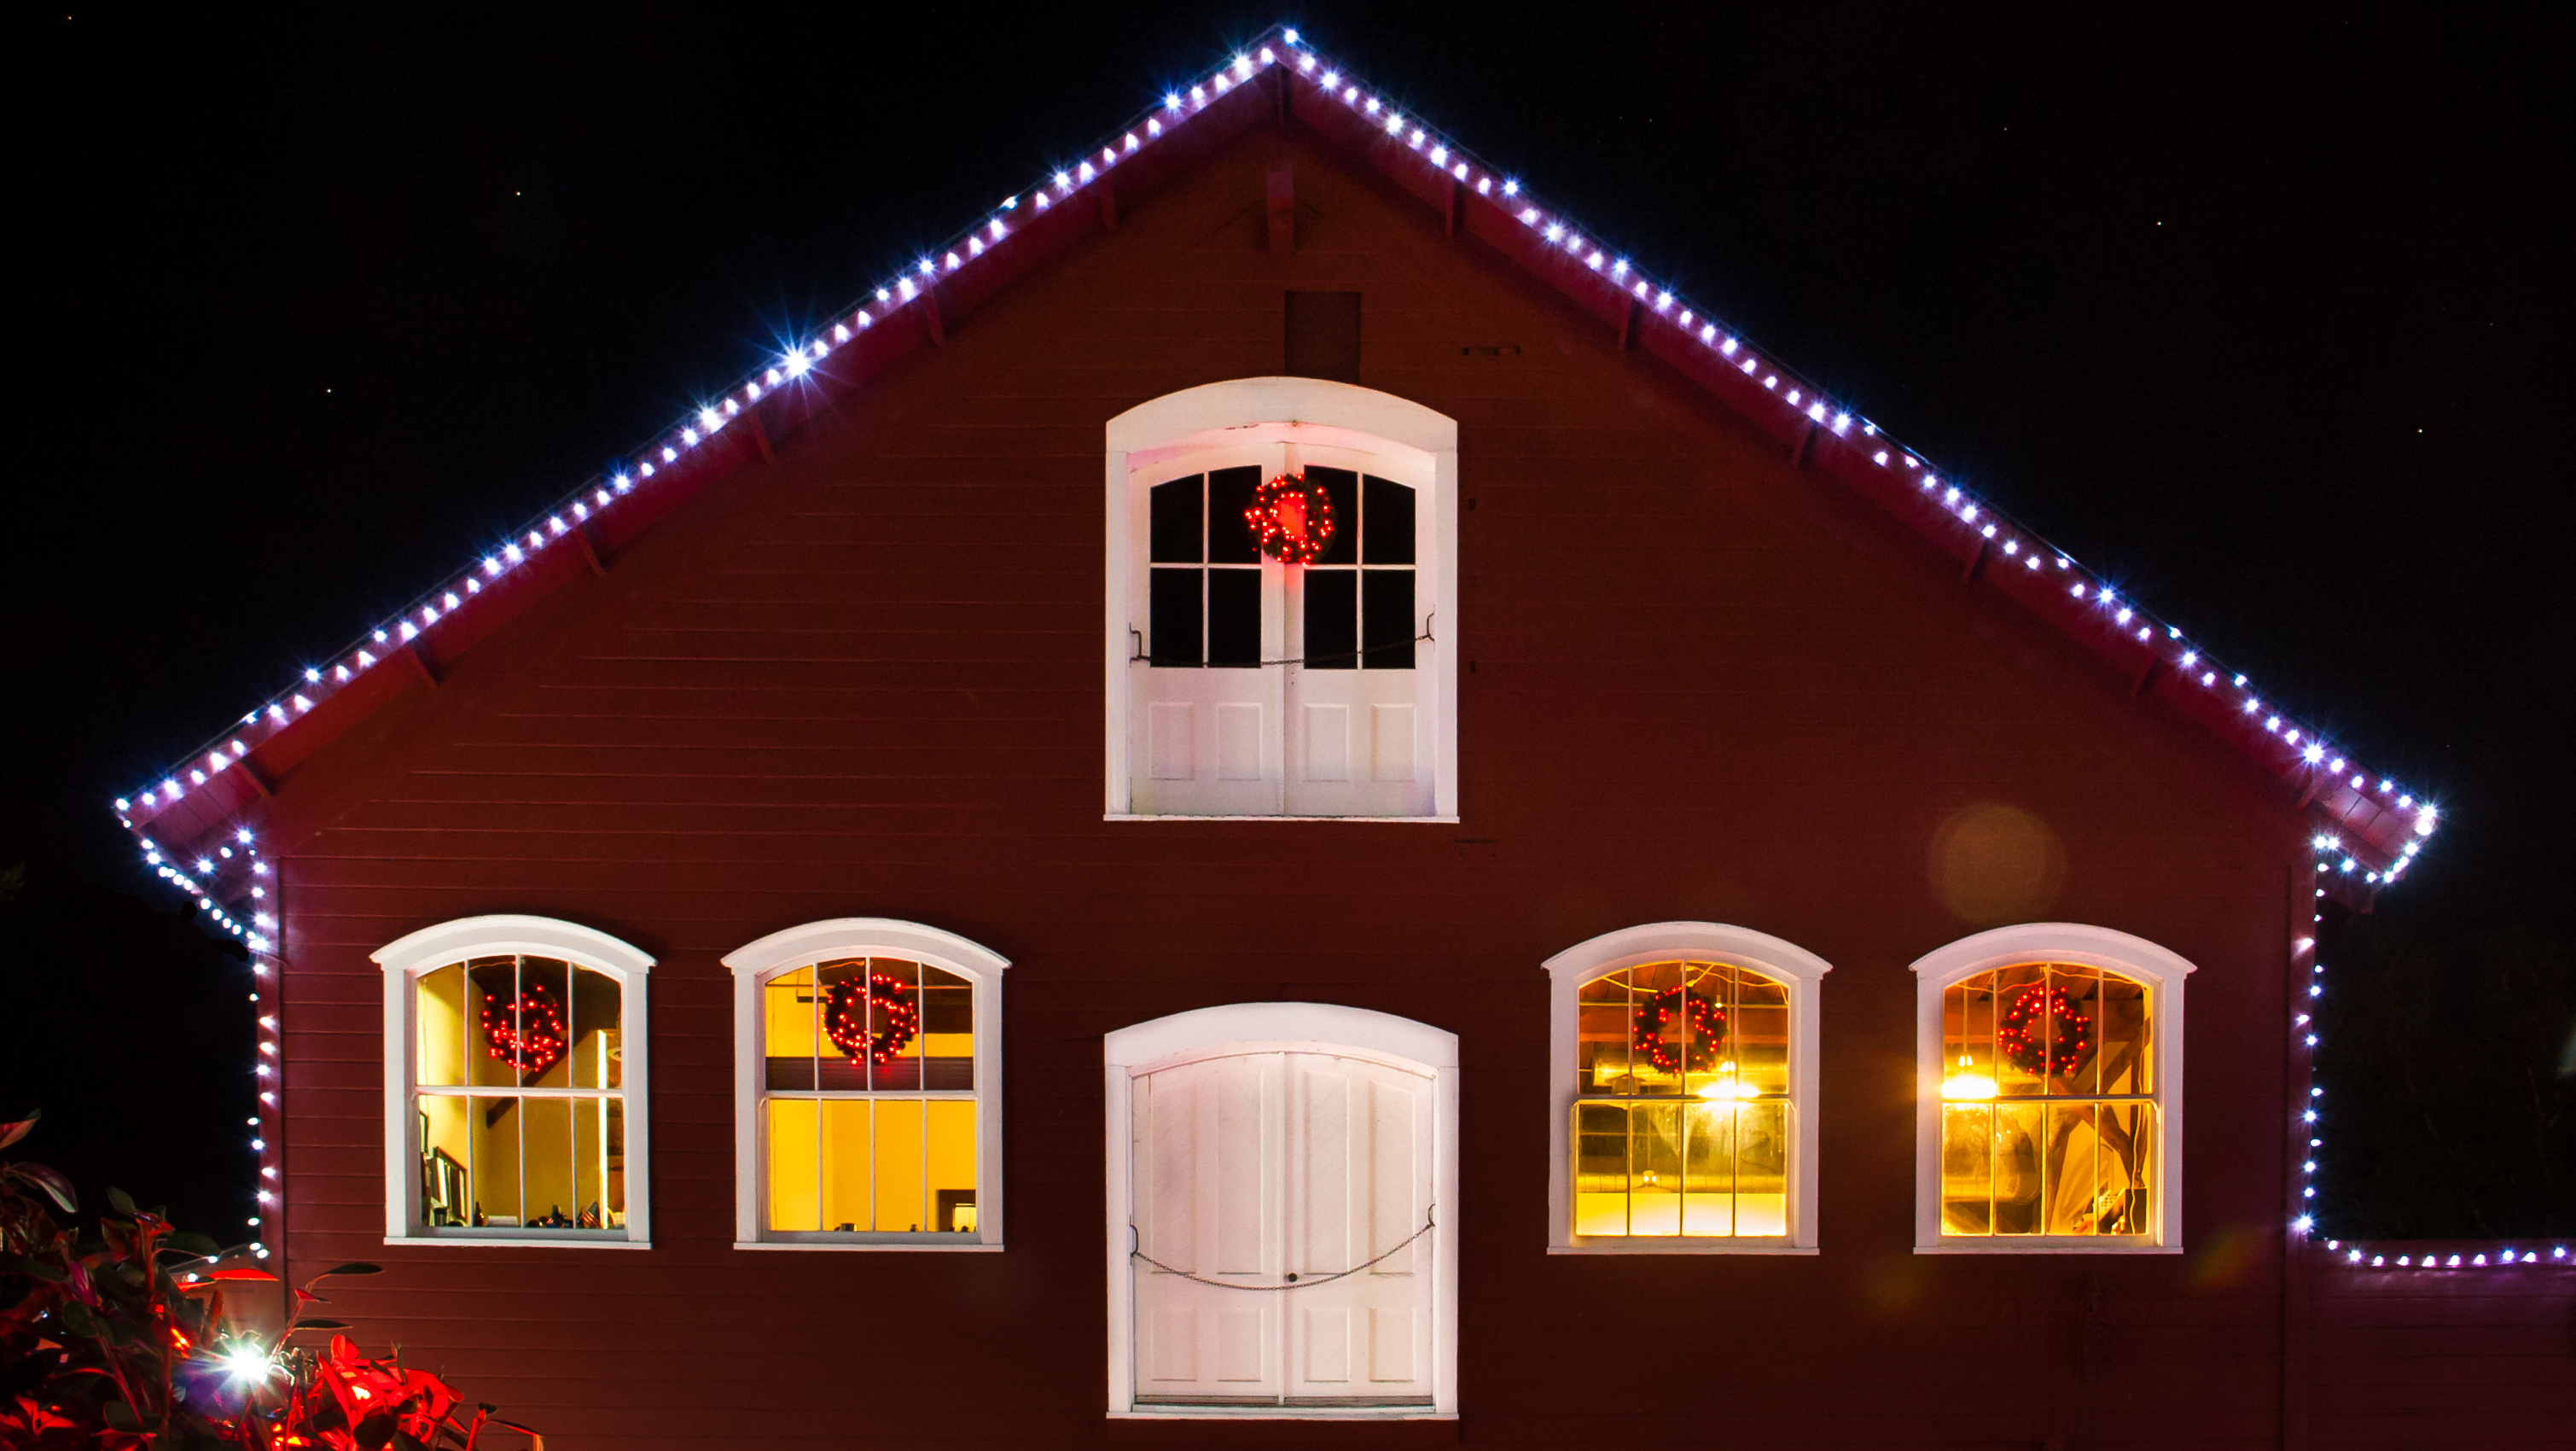
night, building, barn, christmas, lighting, decor, wreath, christmas decoration, lights, christmaslights, windows, welcome, salem, oregon, christmas lights, missionmill